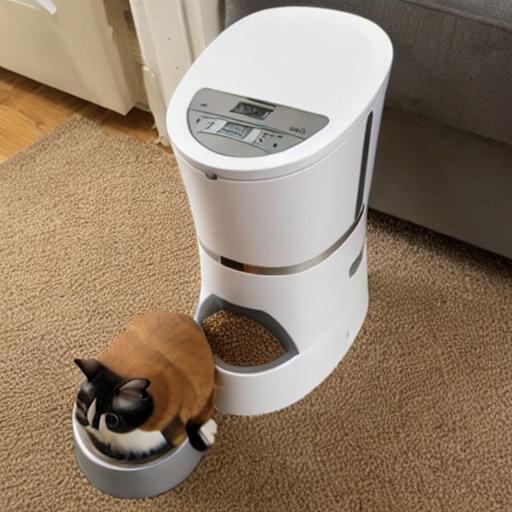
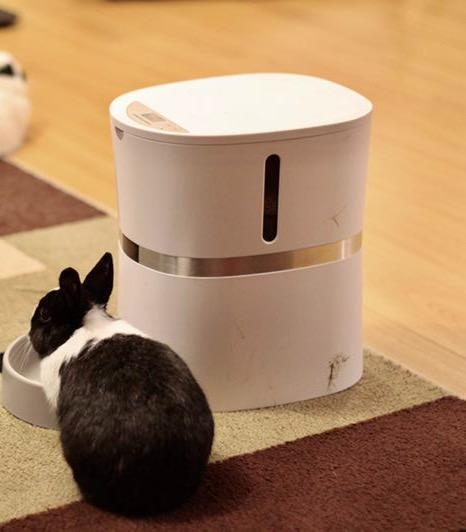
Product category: items_feeder
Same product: no